Luka Dončić

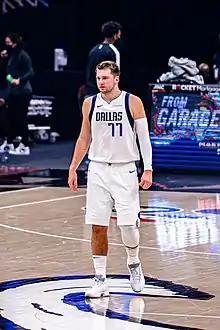
Dončić in 2021

On February 6, 2021, Dončić matched his then-career-high 42 points while putting up 11 assists and seven rebounds in a 134–132 win over the Golden State Warriors. On February 12, Dončić logged a career-high 46 points with 12 assists, eight rebounds, a block, and a steal in a 143–130 win over the New Orleans Pelicans. On May 1, he recorded 31 points, 12 rebounds, and a career-high 20 assists in a 125–124 victory over the Washington Wizards. With that performance, Dončić became just the fourth player in NBA history to record a 30-point triple-double with at least 20 assists, joining Oscar Robertson, Magic Johnson, and Russell Westbrook. On May 7, Dončić reached 5,000 points for his career. At the age of 22 years and 68 days old, he became the fourth-youngest player to achieve the feat, trailing only LeBron James, Kevin Durant, and Carmelo Anthony. On May 22, he recorded 31 points, 10 rebounds, and 11 assists in a 113–103 victory over the Los Angeles Clippers in Game 1 of the 2021 NBA Playoffs. Dončić became the first player in NBA history to have three triple-doubles in their first seven career postseason games. He also passed Kareem Abdul-Jabbar as the youngest player in NBA history to record a playoff triple-double on the road. On May 28, Dončić scored a then playoff career-high 44 points in a 118–108 loss in Game 3 of the Western Conference first round to the Los Angeles Clippers. On June 6, in his first Game 7, Dončić surpassed his playoff career high with 46 points and 14 assists. The Mavericks fell short 126–111 and were eliminated in the first round for the second consecutive season, despite leading the series 2–0. On June 15, Dončić was selected to his second consecutive All-NBA First Team. Like the previous year, Dončić became the first player since Tim Duncan to be selected twice to the All-NBA First Team in their first three seasons and just the sixth to do so since the ABA–NBA merger, joining David Thompson, Larry Bird, David Robinson, and Anfernee Hardaway.